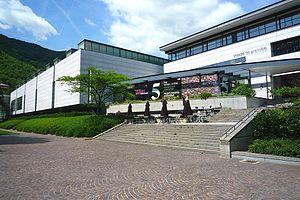
musée de Grenoble (France)
Le musée de Grenoble, appelé musée de Peinture et de Sculpture de Grenoble jusque dans les années 1980, a été créé le 16 février 1798 par le professeur de dessin Louis-Joseph Jay. Principal musée d'art et d'antiquités de la ville de Grenoble, il est situé place Lavalette, à l'emplacement d'un ancien couvent des Franciscains édifié en 1218 et dont le site deviendra militaire à la fin du XVIᵉ siècle. Il fait partie des premiers musées d'art français et conserve l'une des plus belles collections d'art ancien.
La liste des musées de l'Isère présente les musées du département français de l'Isère.
L’histoire de Grenoble couvre plus de 2 000 ans. À l'époque gallo-romaine, le bourg gaulois porte le nom de Cularo puis de Gratianopolis et voit son importance accrue lorsque les Comtes d’Albon la choisissent au début du XIᵉ siècle comme capitale de leur principauté, le Dauphiné. Avec ce nouveau statut, puis trois siècles plus tard l'annexion du Dauphiné au royaume de France, l'économie de Grenoble s'est développée pour devenir une ville parlementaire et militaire, gardienne de la frontière avec les États de Savoie.